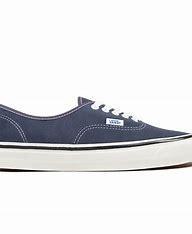
Brand: Vans
Model: Authentic 44 DX